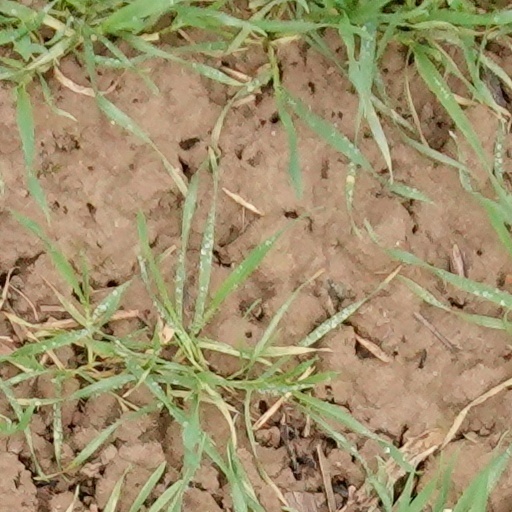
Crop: wheat